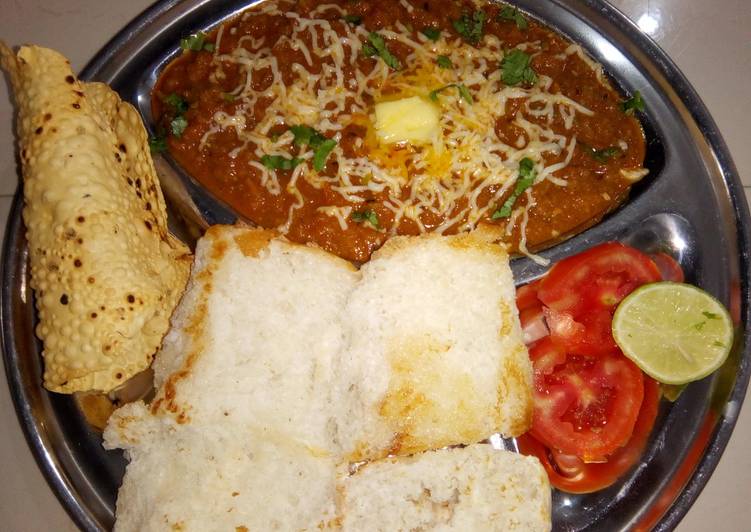
Dish: pav_bhaji